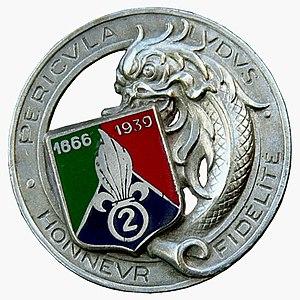
Insigne régimentaire du 2e régiment étranger de cavalerie
Le 2ᵉ régiment étranger de cavalerie est une unité de la Légion étrangère constituée au début de la Seconde Guerre mondiale et dissoute à la fin de la guerre d'Algérie.